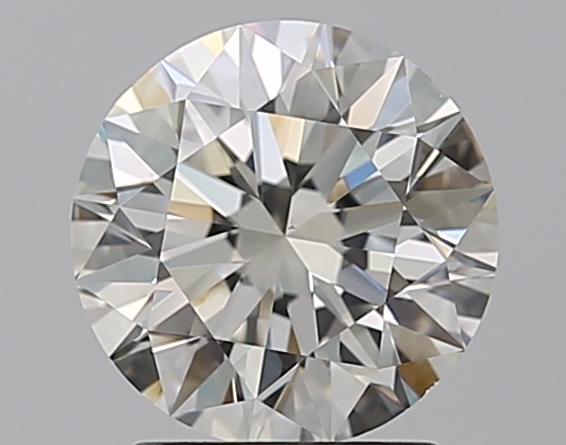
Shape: round
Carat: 1.7
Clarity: VS1
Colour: I
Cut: EX
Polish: EX
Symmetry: EX
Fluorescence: M
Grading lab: GIA
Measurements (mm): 7.55 x 7.6 x 4.76